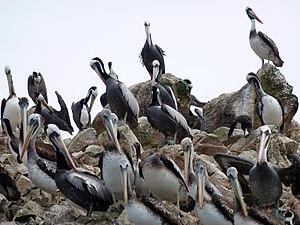
les Îles Ballestas et la Réserve nationale de Paracas Pérou